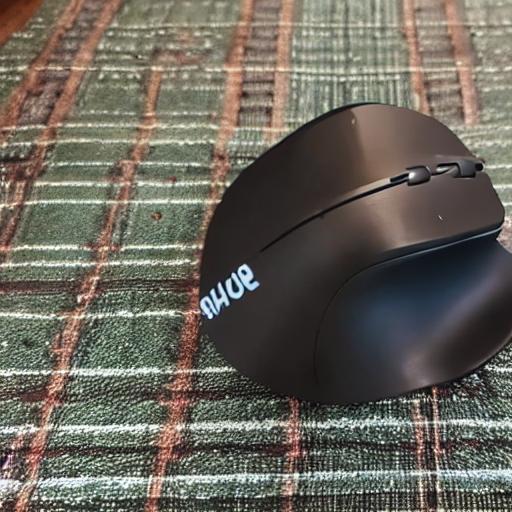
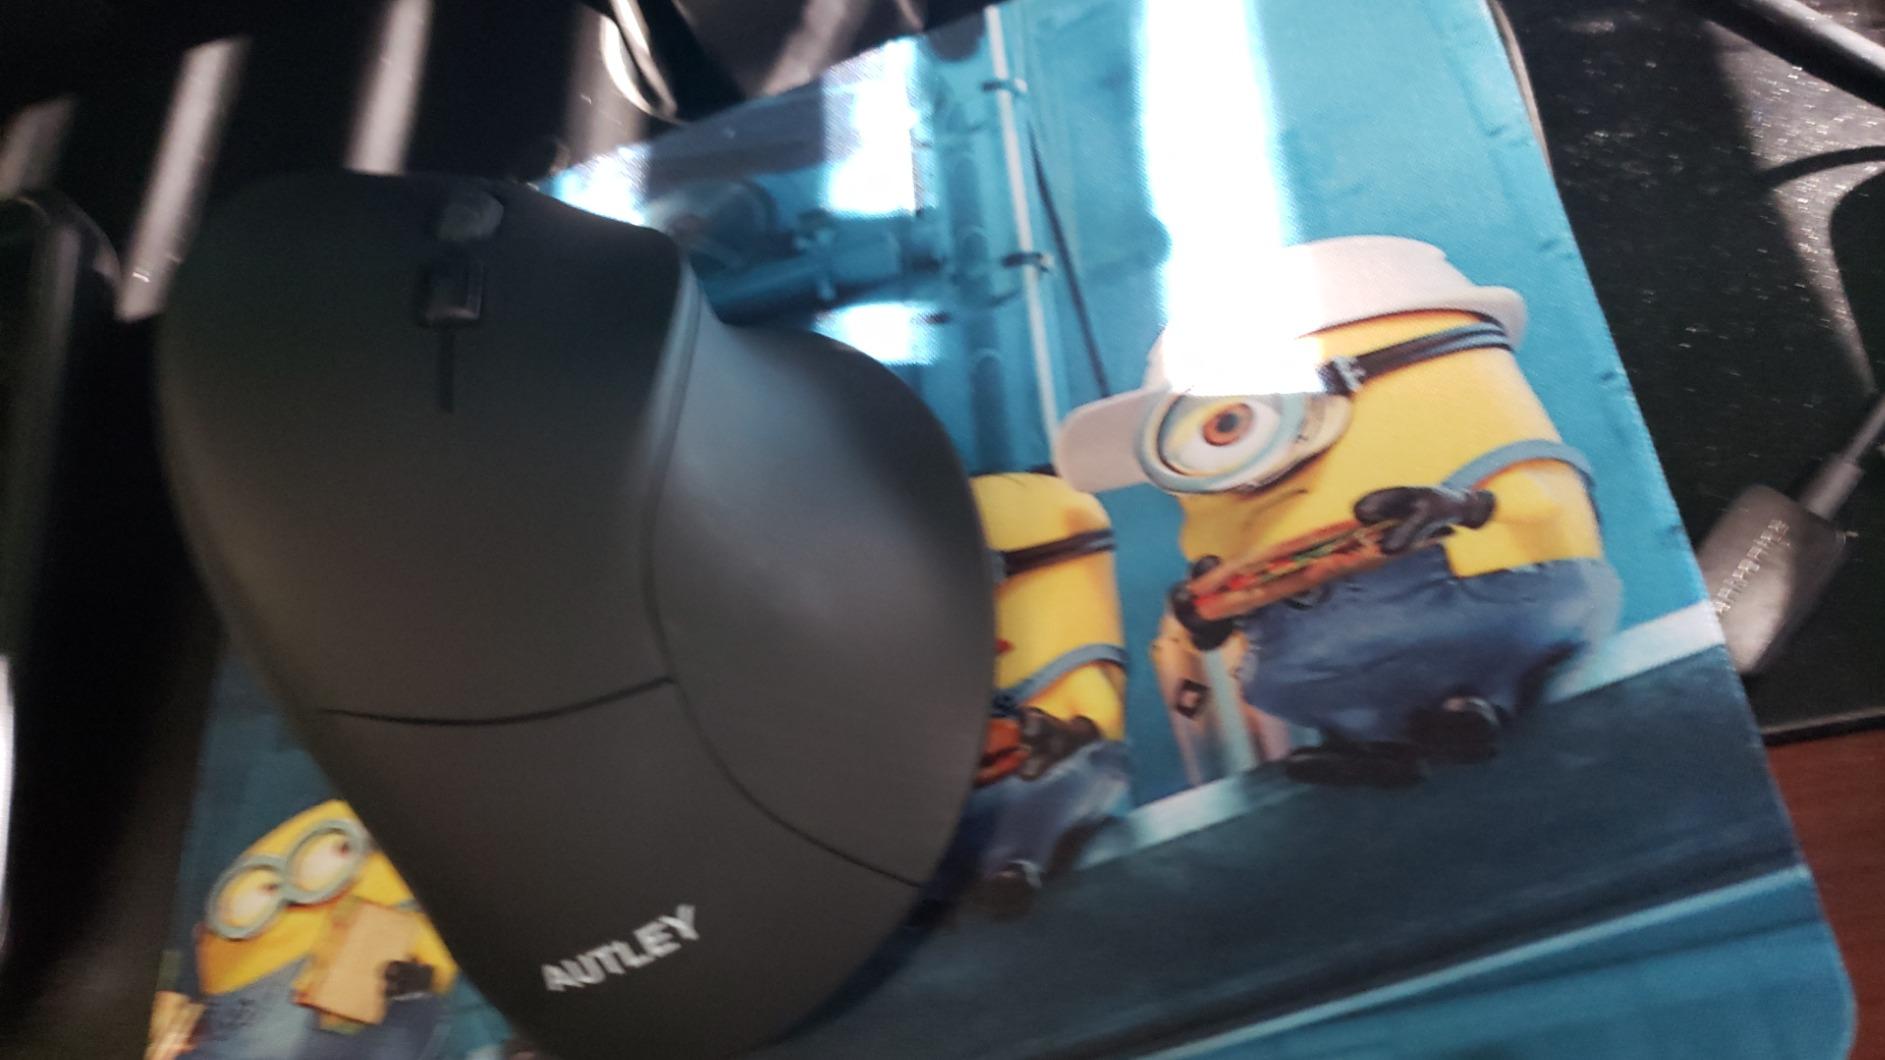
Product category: mouse
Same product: no